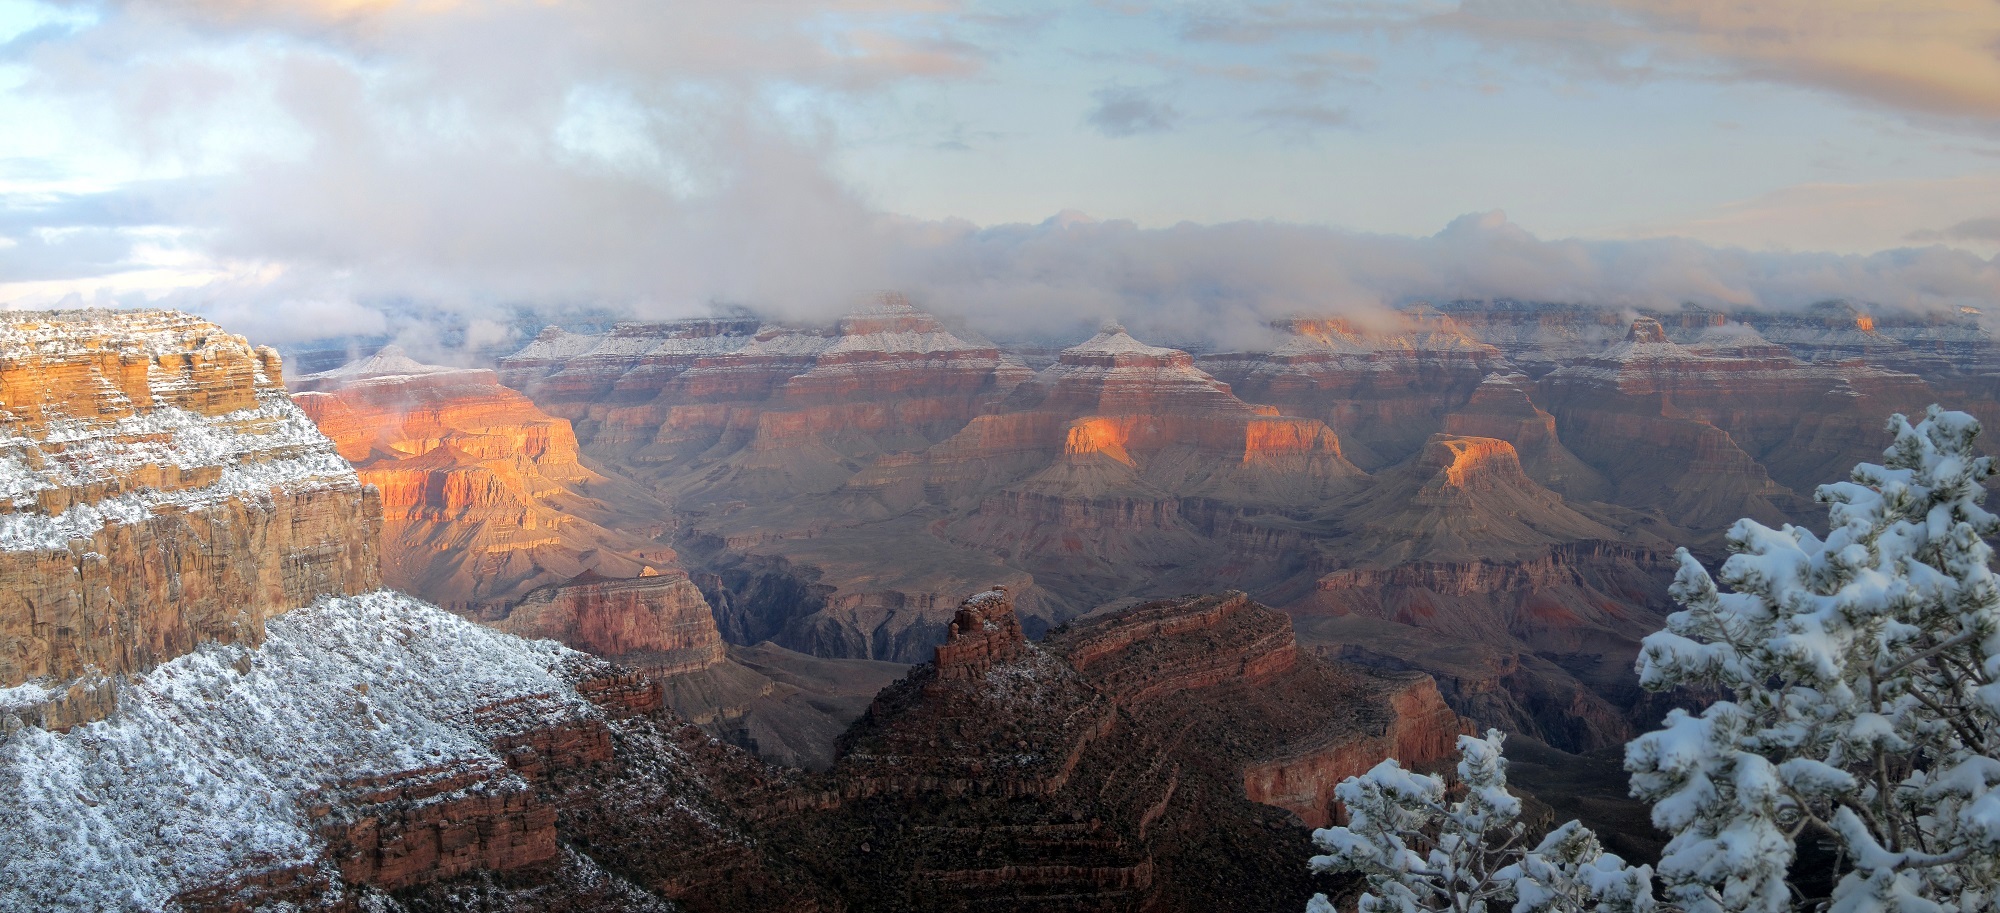
landscape, rock, mountain, snow, winter, sunset, river, stone, formation, dusk, twilight, scenic, natural, usa, canyon, grand canyon, national park, erosion, arizona, outdoors, geology, landform, geographical feature